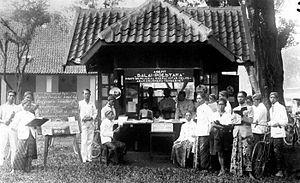
Balai Pustaka est une entreprise publique d'édition littéraire indonésienne ayant publié des œuvres importantes de la littérature indonésienne telles que Salah Asuhan, Sitti Nurbaya ou encore Layar Terkembang. Son siège social est situé à Jakarta.